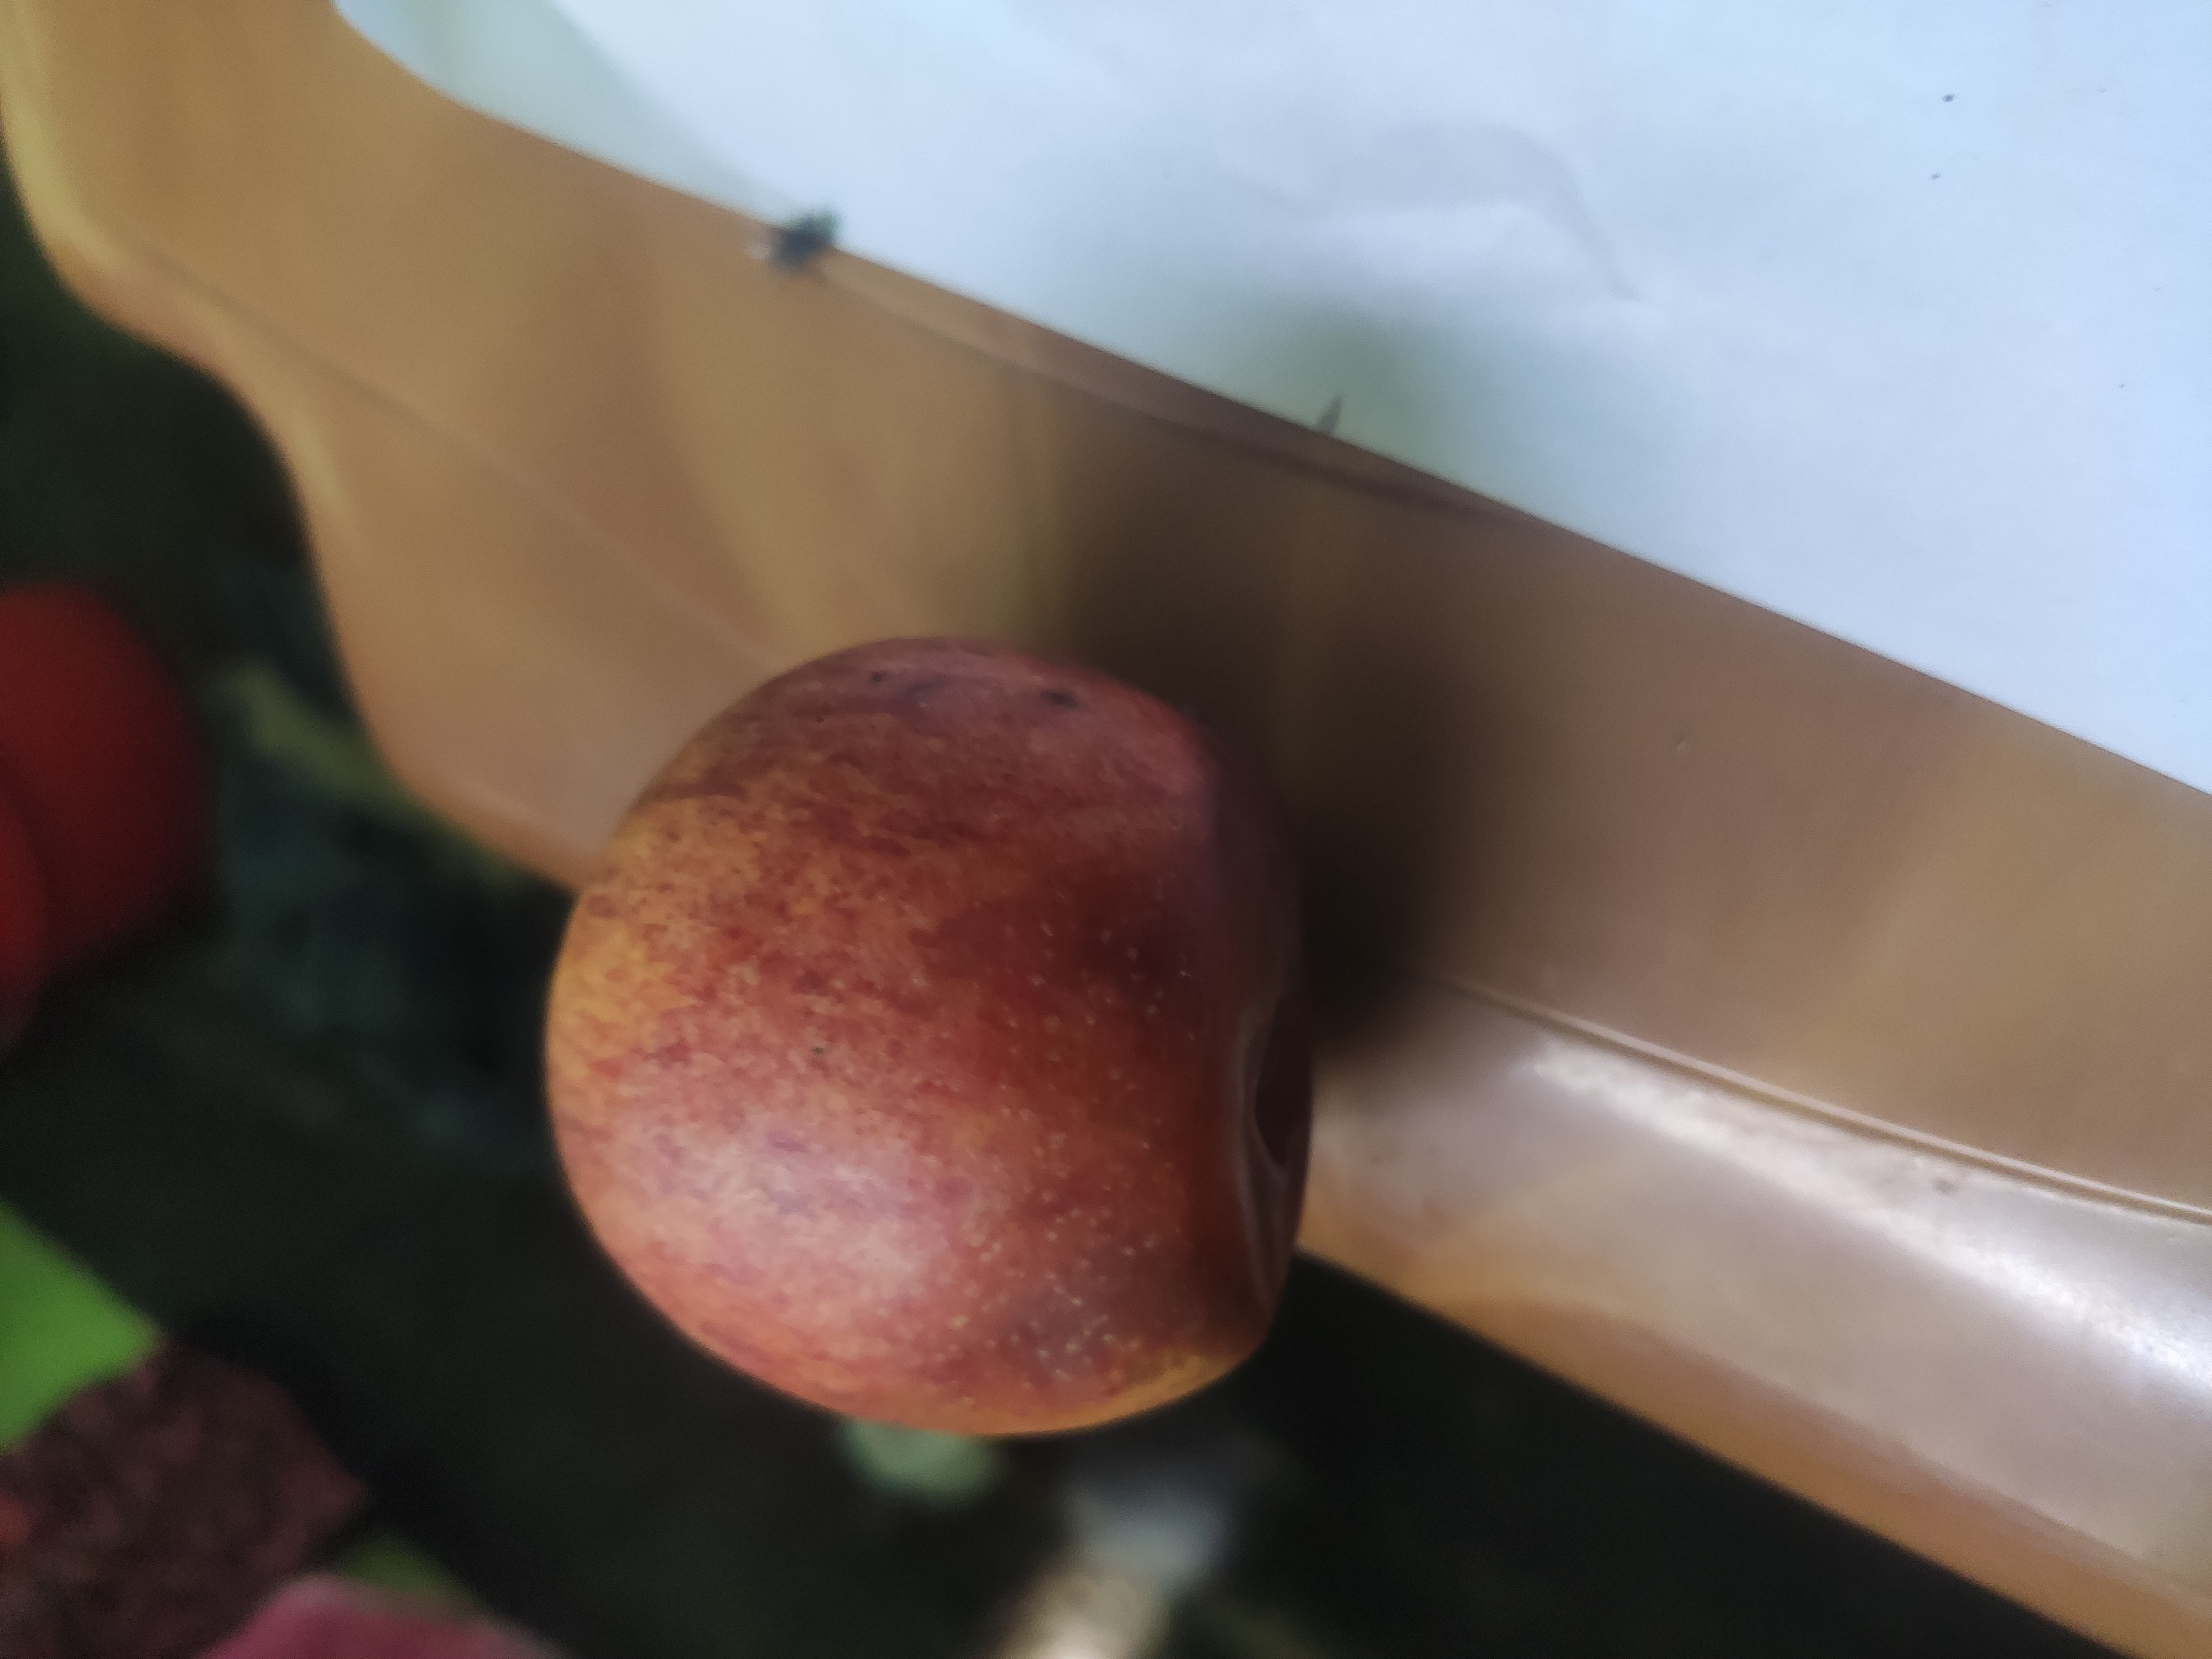
Fruit: apple
Grade: 3rd-grade